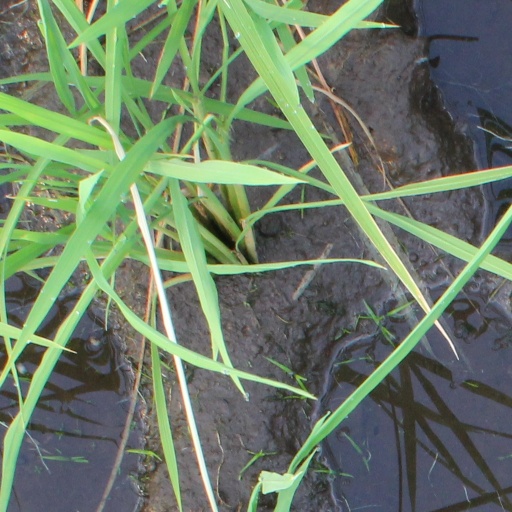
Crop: rice